Puhung station

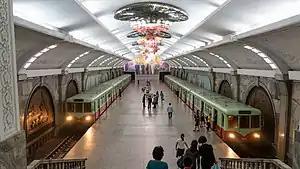
View of the station's island platform.

Puhŭng station is a metro station on the Mangyongdae Line of the Pyongyang Metro. It is the southern terminus of the Chollima Line. Before the rules were relaxed in 2010, it was one of the only two stations that tourists could visit, the other one being Yonggwang station, because these two stations are the most finely decorated in the system. These two stations were also the last two to be completed.